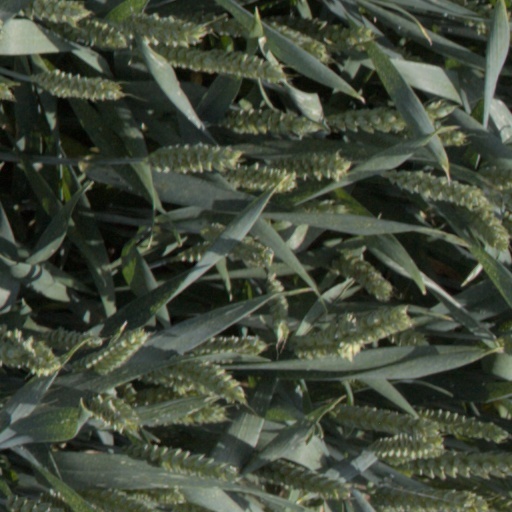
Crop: wheat